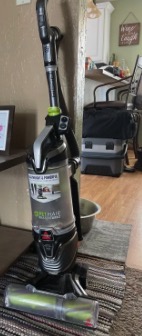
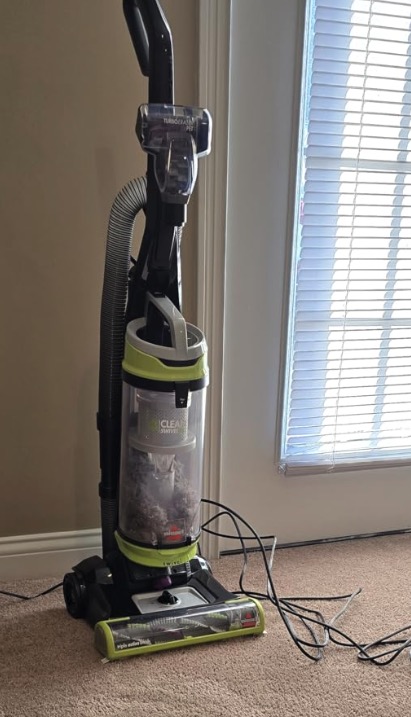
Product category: items_vacuum
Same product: no